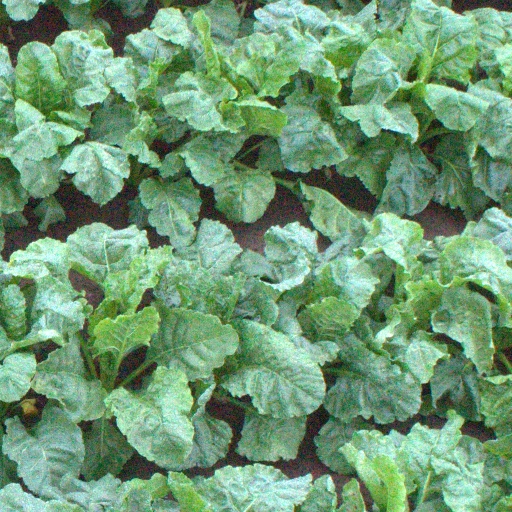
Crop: sugar beet